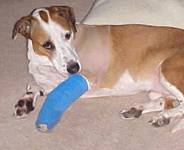
Label: dog